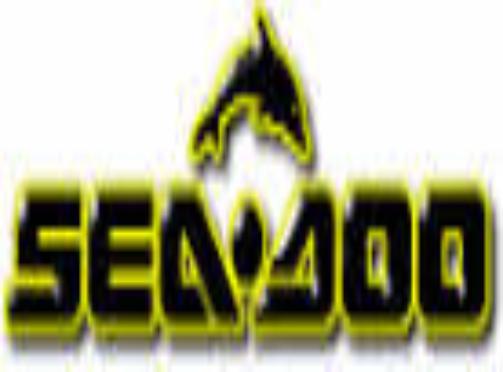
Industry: Sports